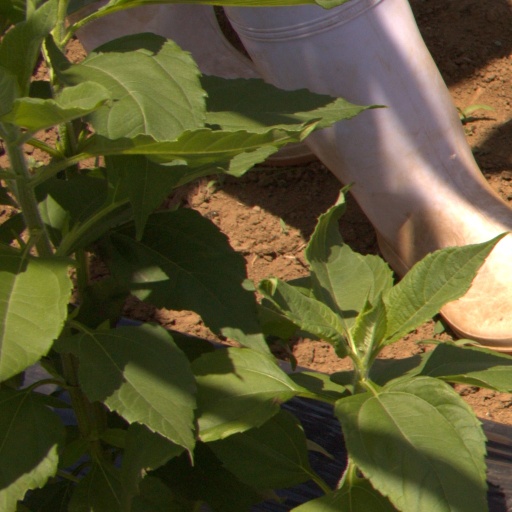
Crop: Jerusalem artichoke